Learjet 25

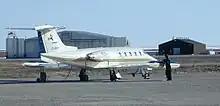
A Learjet 25D being refuelled

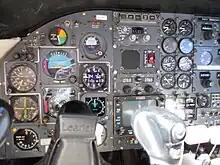
Flight panel of a Learjet 25B

The Learjet 25 generally has five fuel tanks. Two wing tanks, a fuselage tank and two wing tip tanks. Each wing tank extends from the centre bulkhead outboard to the wing tip and provides separate fuel for each engine. A tank cross-flow valve is installed to prevent fuel transfer between wing tanks. Flapper-type check valves, located in the various wing ribs, allow free fuel flow inboard but restrict outboard flow. A jet pump and electrical boost pump are mounted in each wing tank near the centre bulkhead to supply fuel under pressure to the respective engine fuel system.